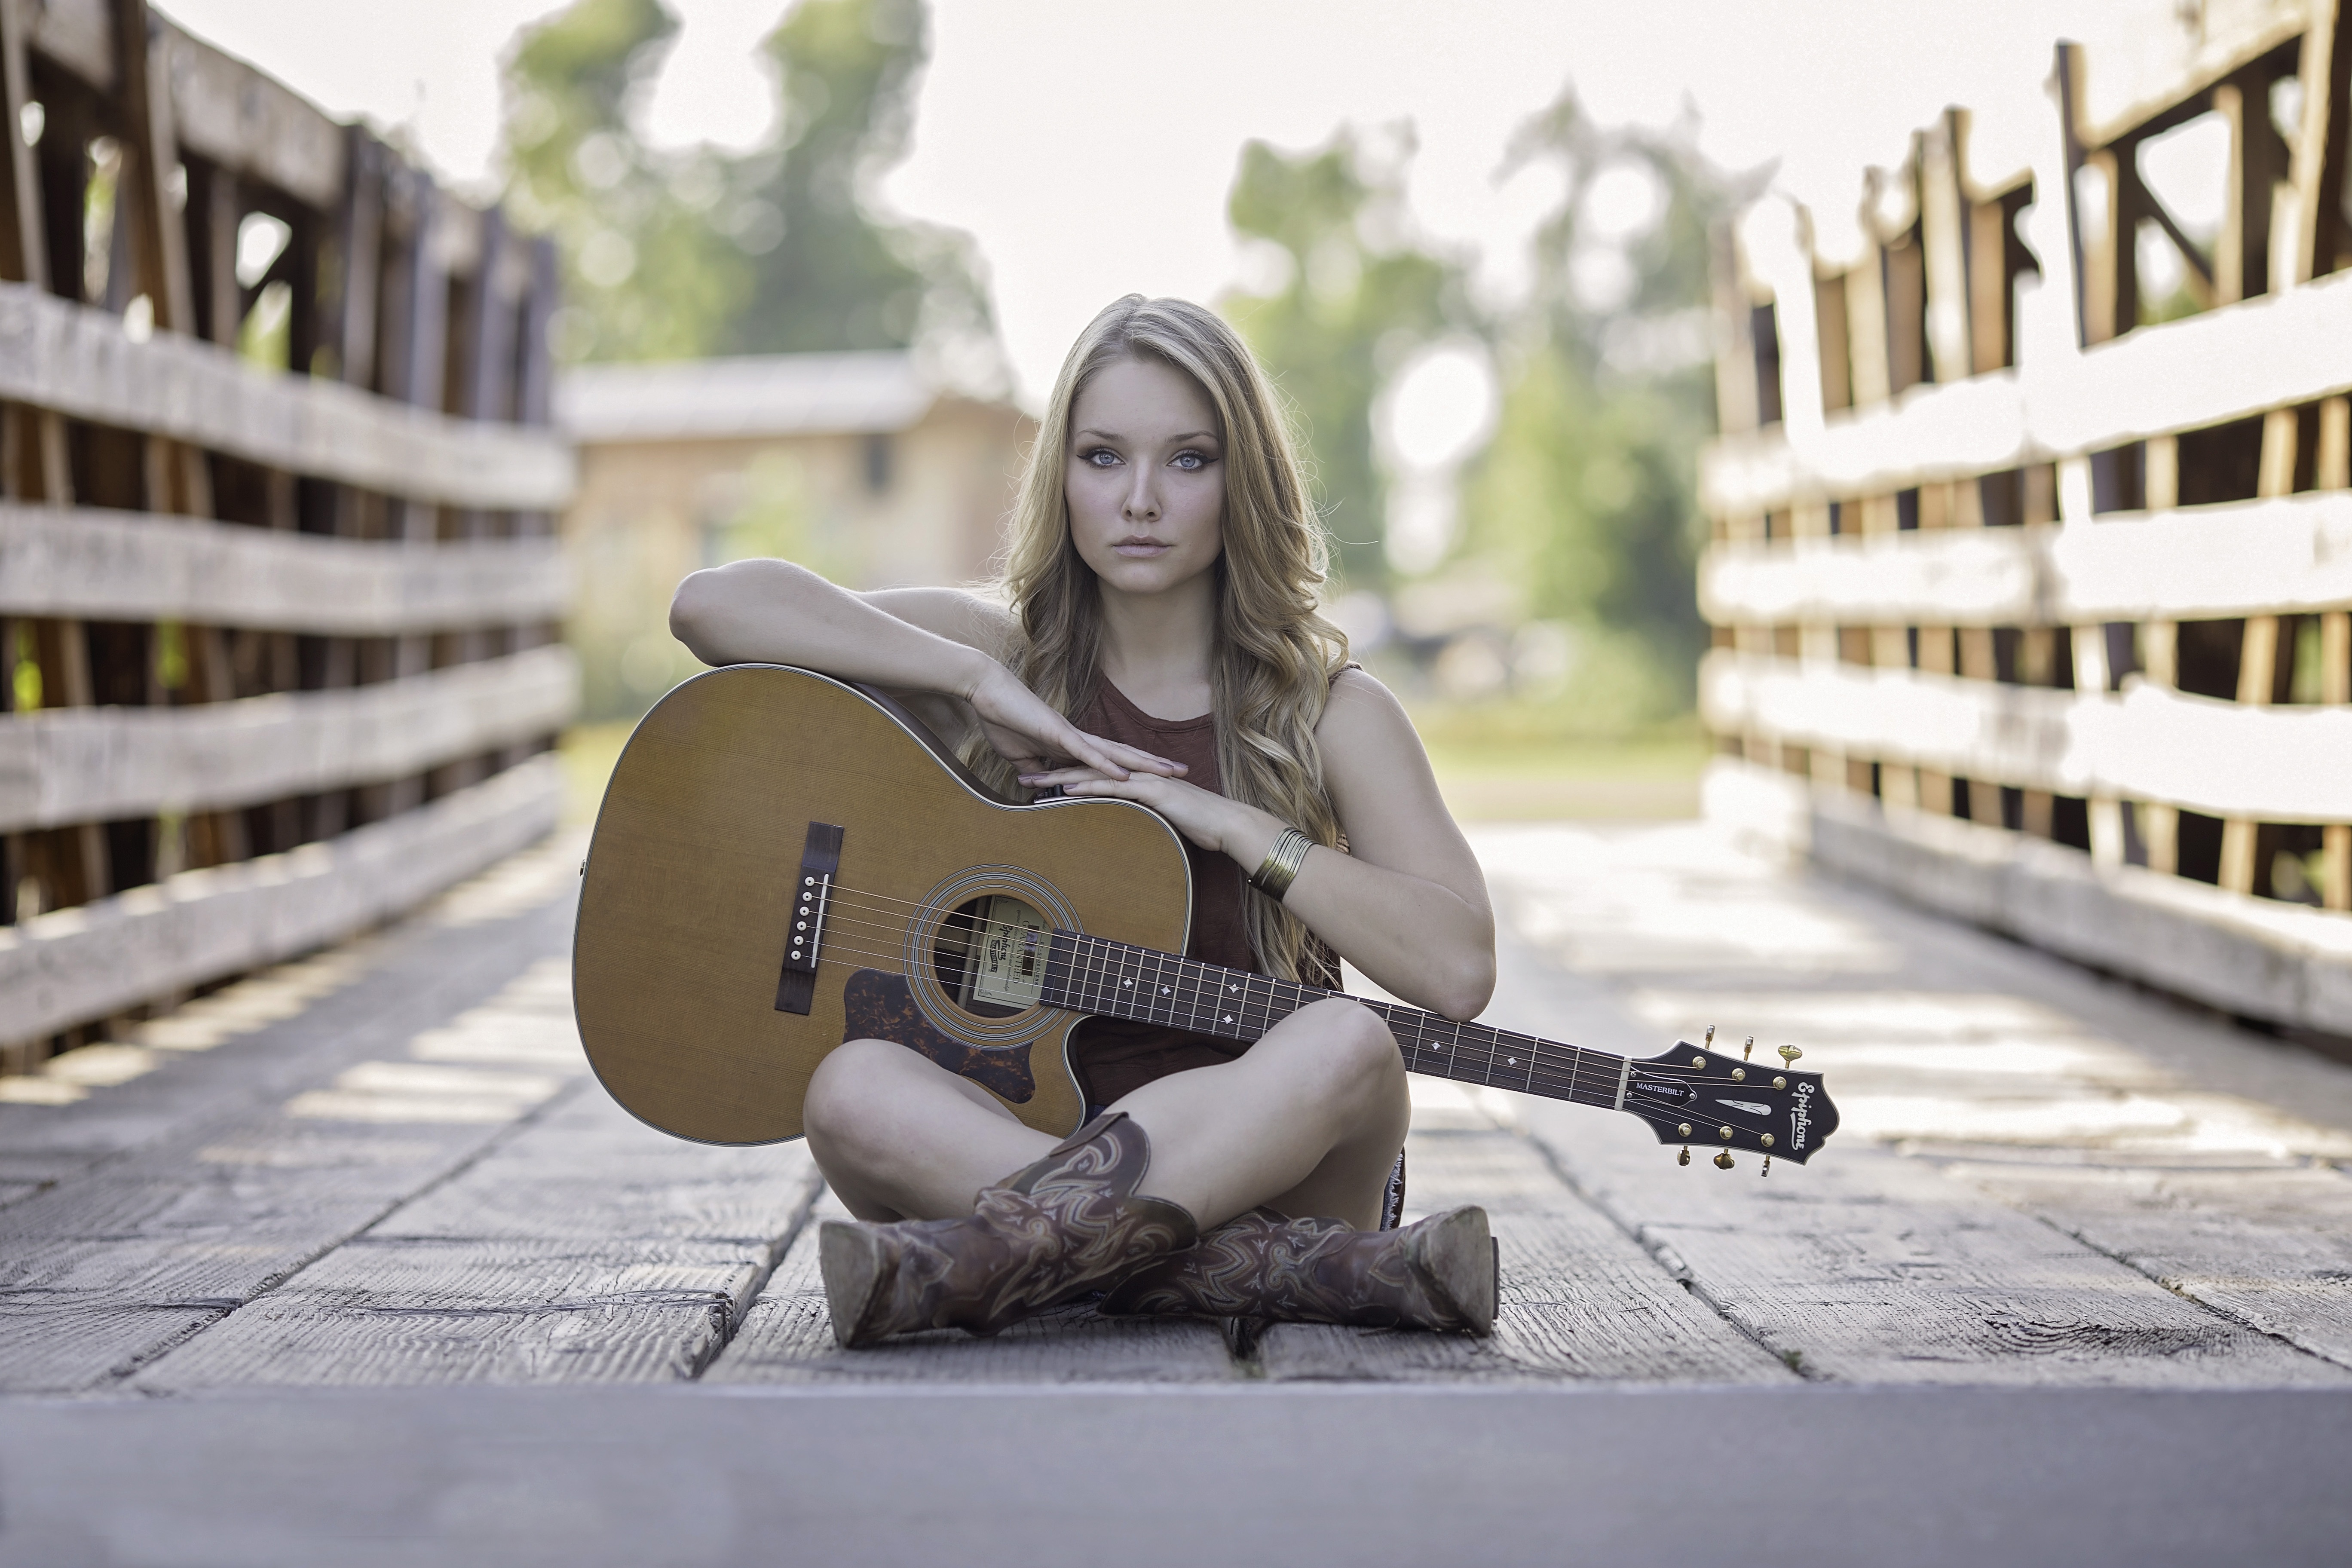
music, girl, woman, white, bridge, photography, guitar, acoustic guitar, country, summer, singer, sitting, fashion, lady, guitar player, photograph, beauty, beautiful, guitarist, emotion, photo shoot, talent, portrait photography, human positions